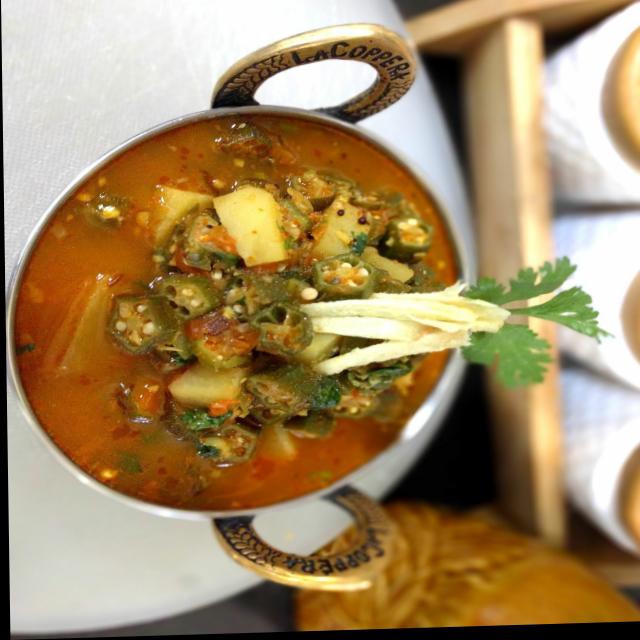
Dish: bhindi_masala